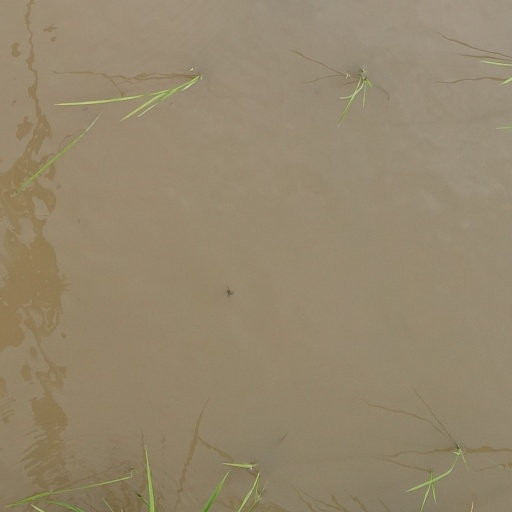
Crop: rice